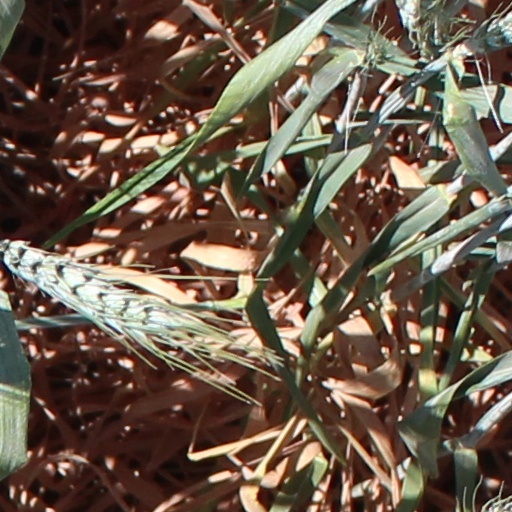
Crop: wheat